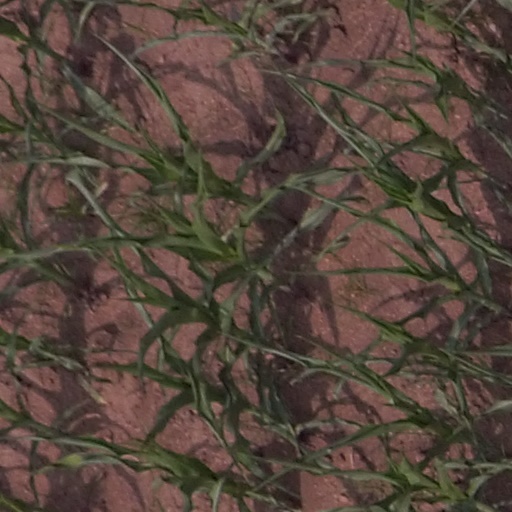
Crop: maize; corn